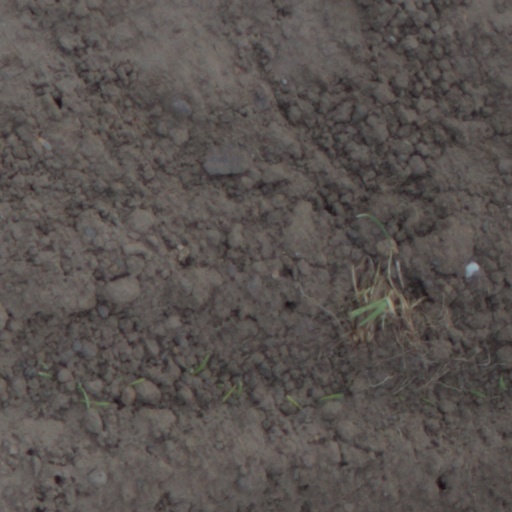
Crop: wheat